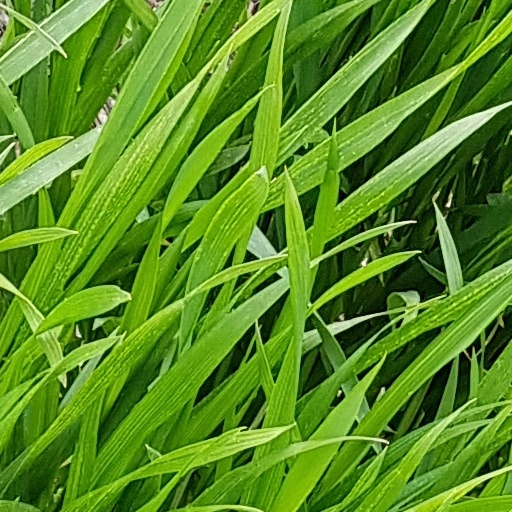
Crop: wheat